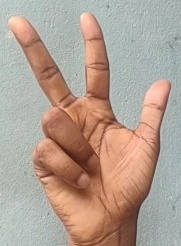
ASL sign: 3